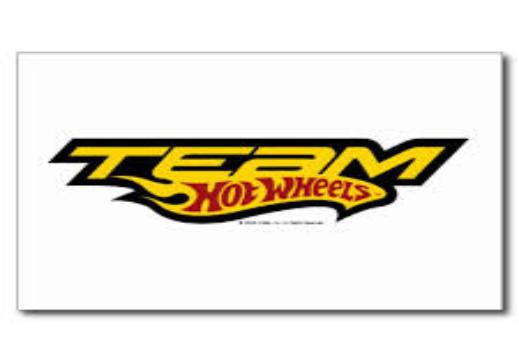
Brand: Hot Wheels
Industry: Leisure